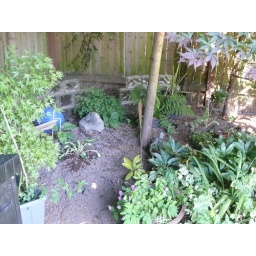
new installation behind red maple tree in back yard. it should begin filling out next year.